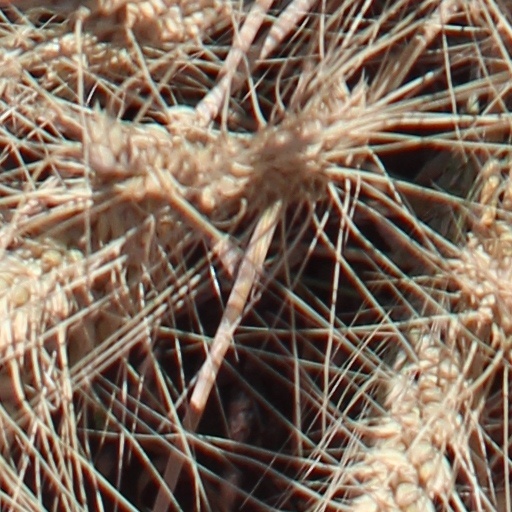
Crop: wheat